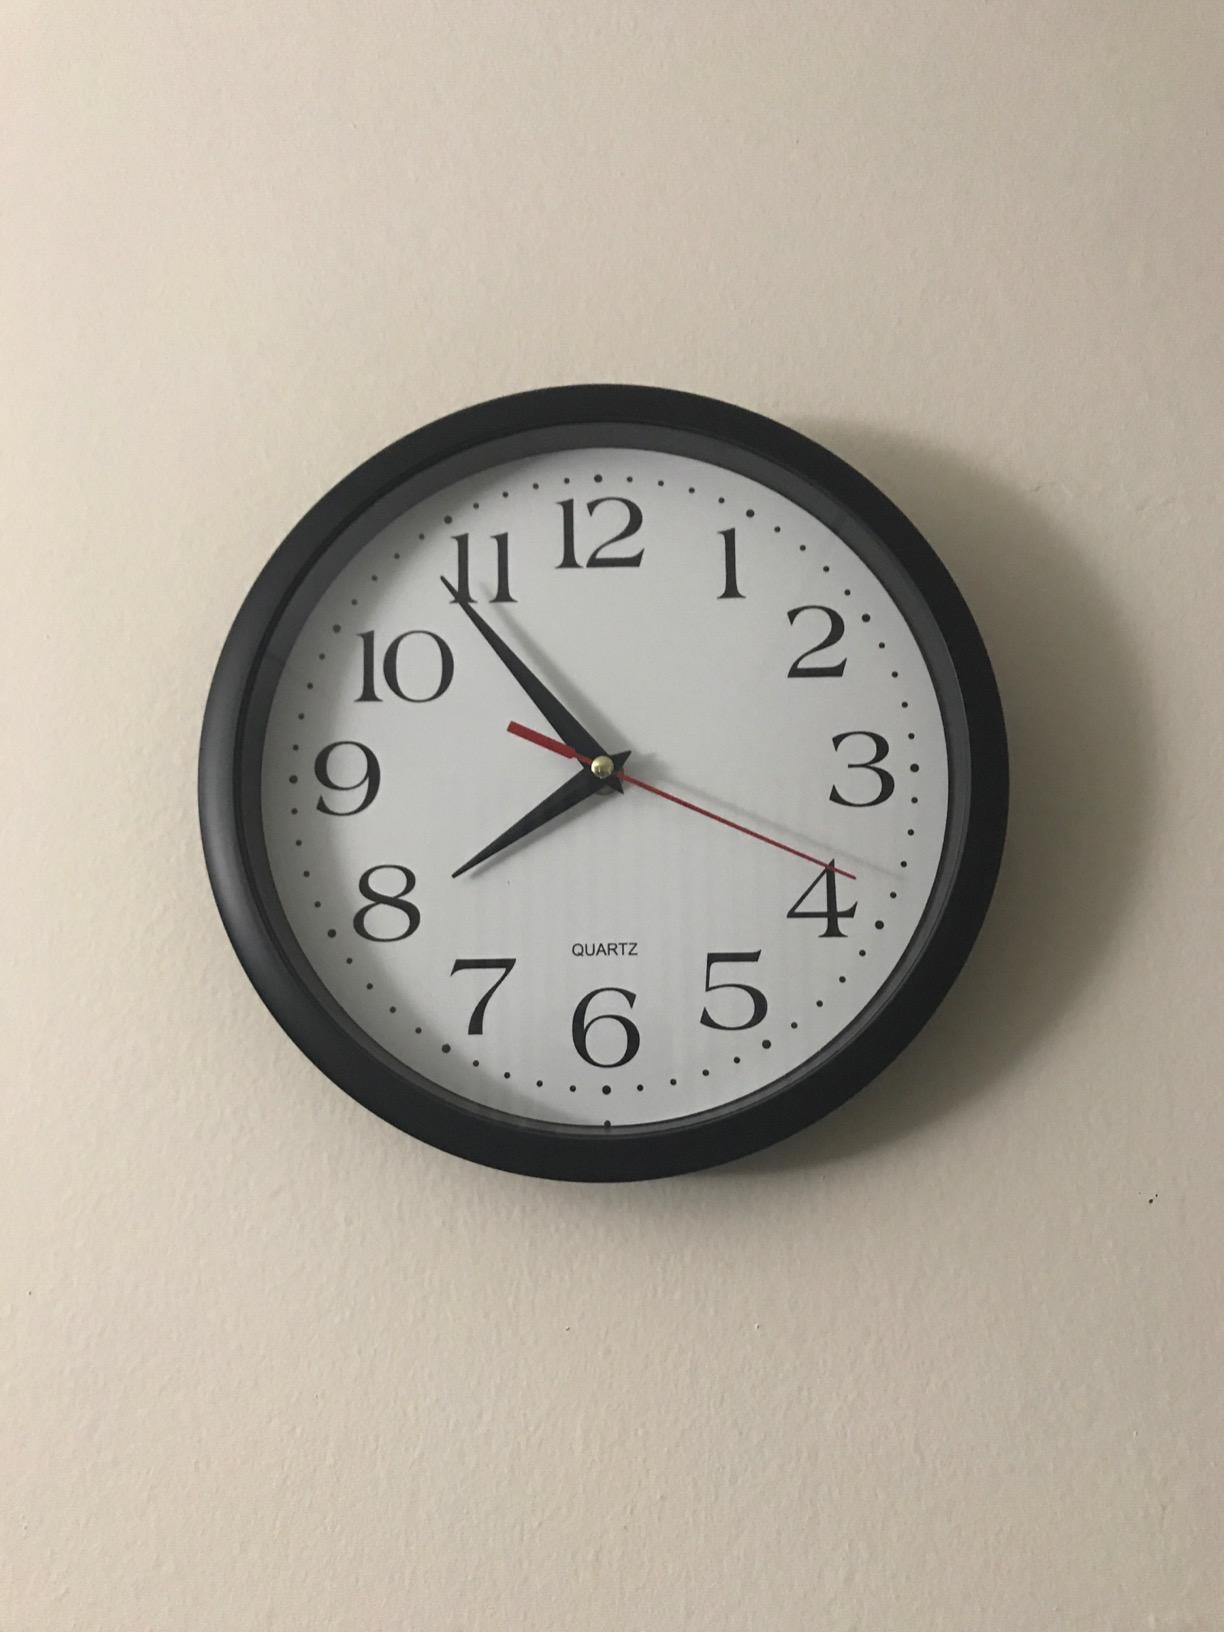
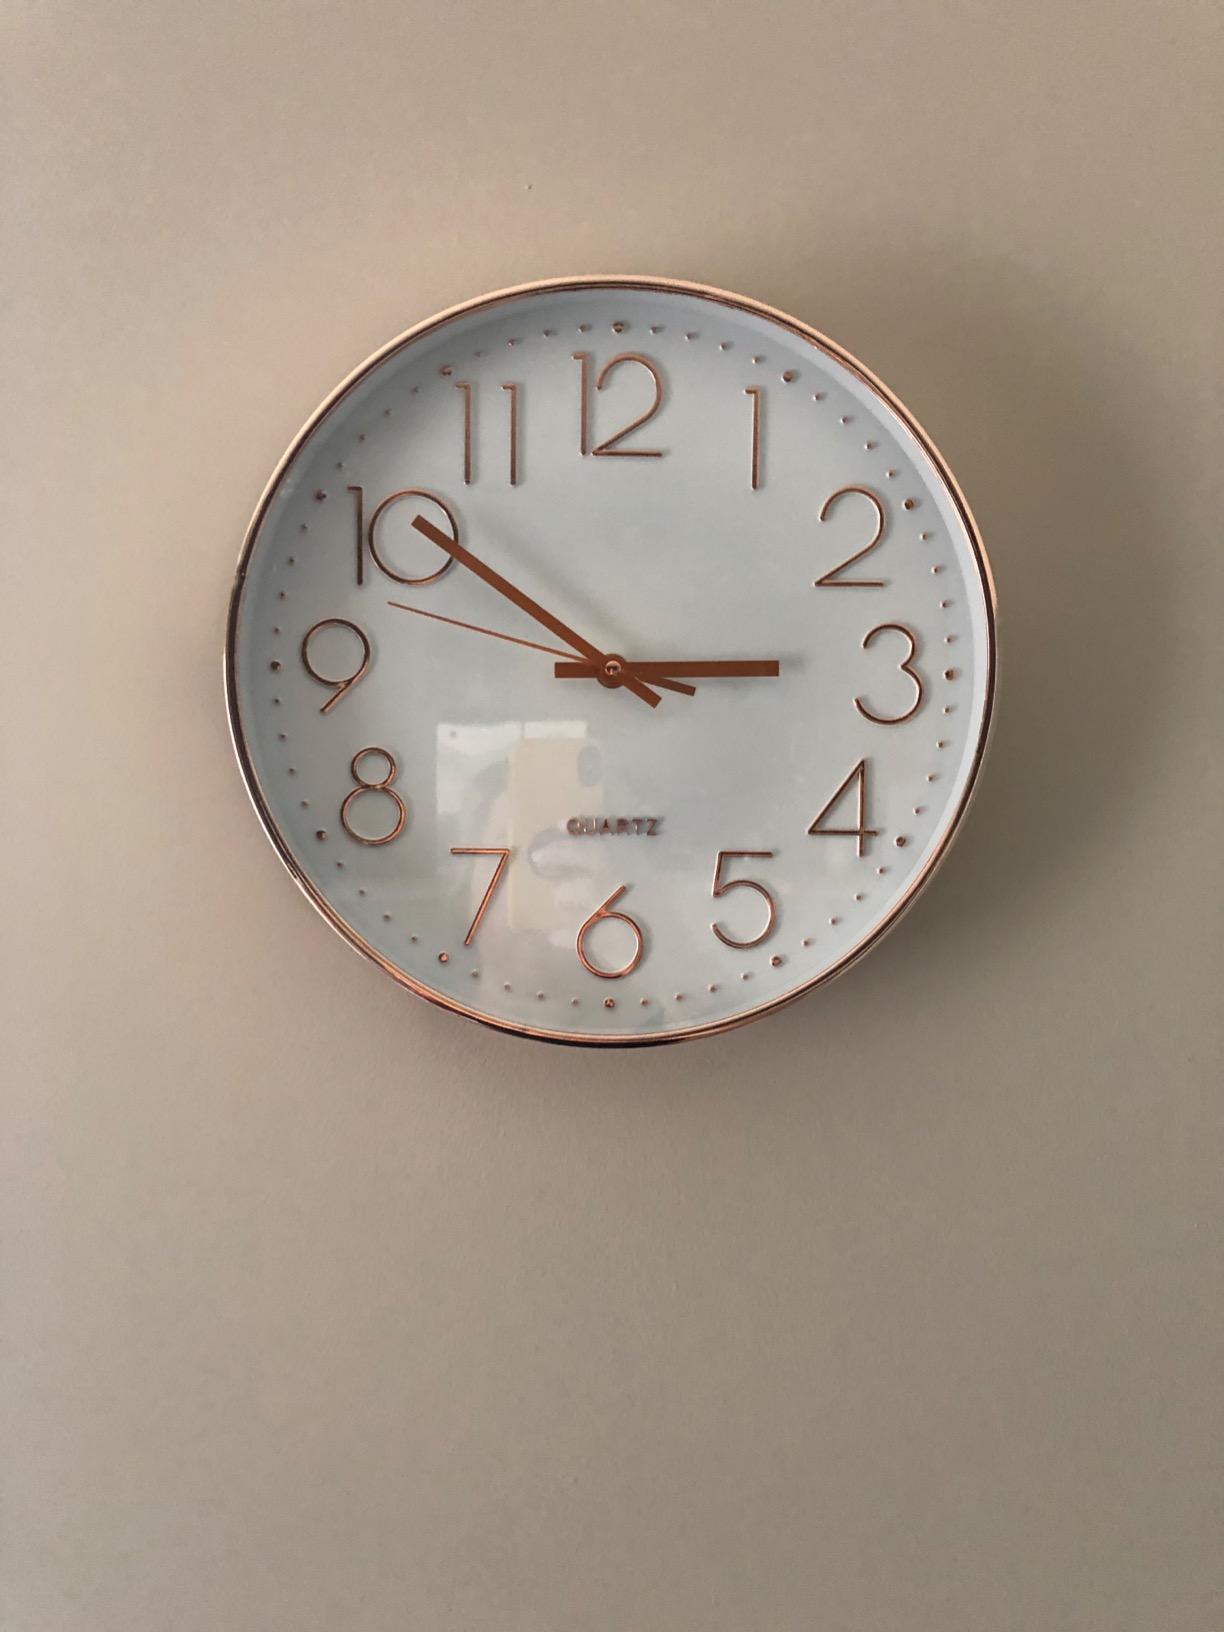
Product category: clock
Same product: no